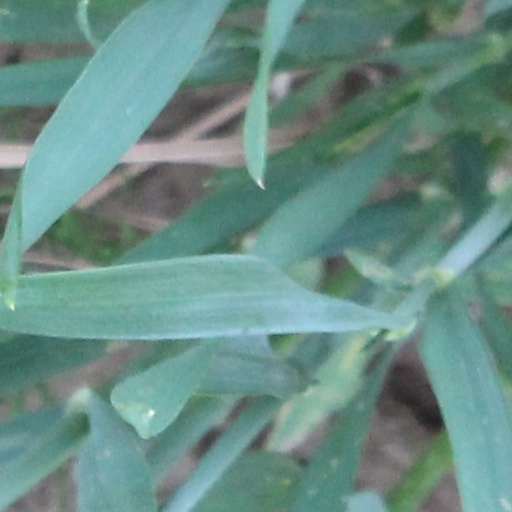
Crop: wheat